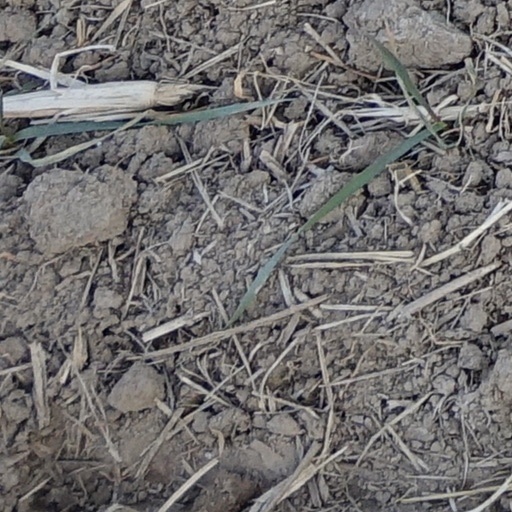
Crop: wheat